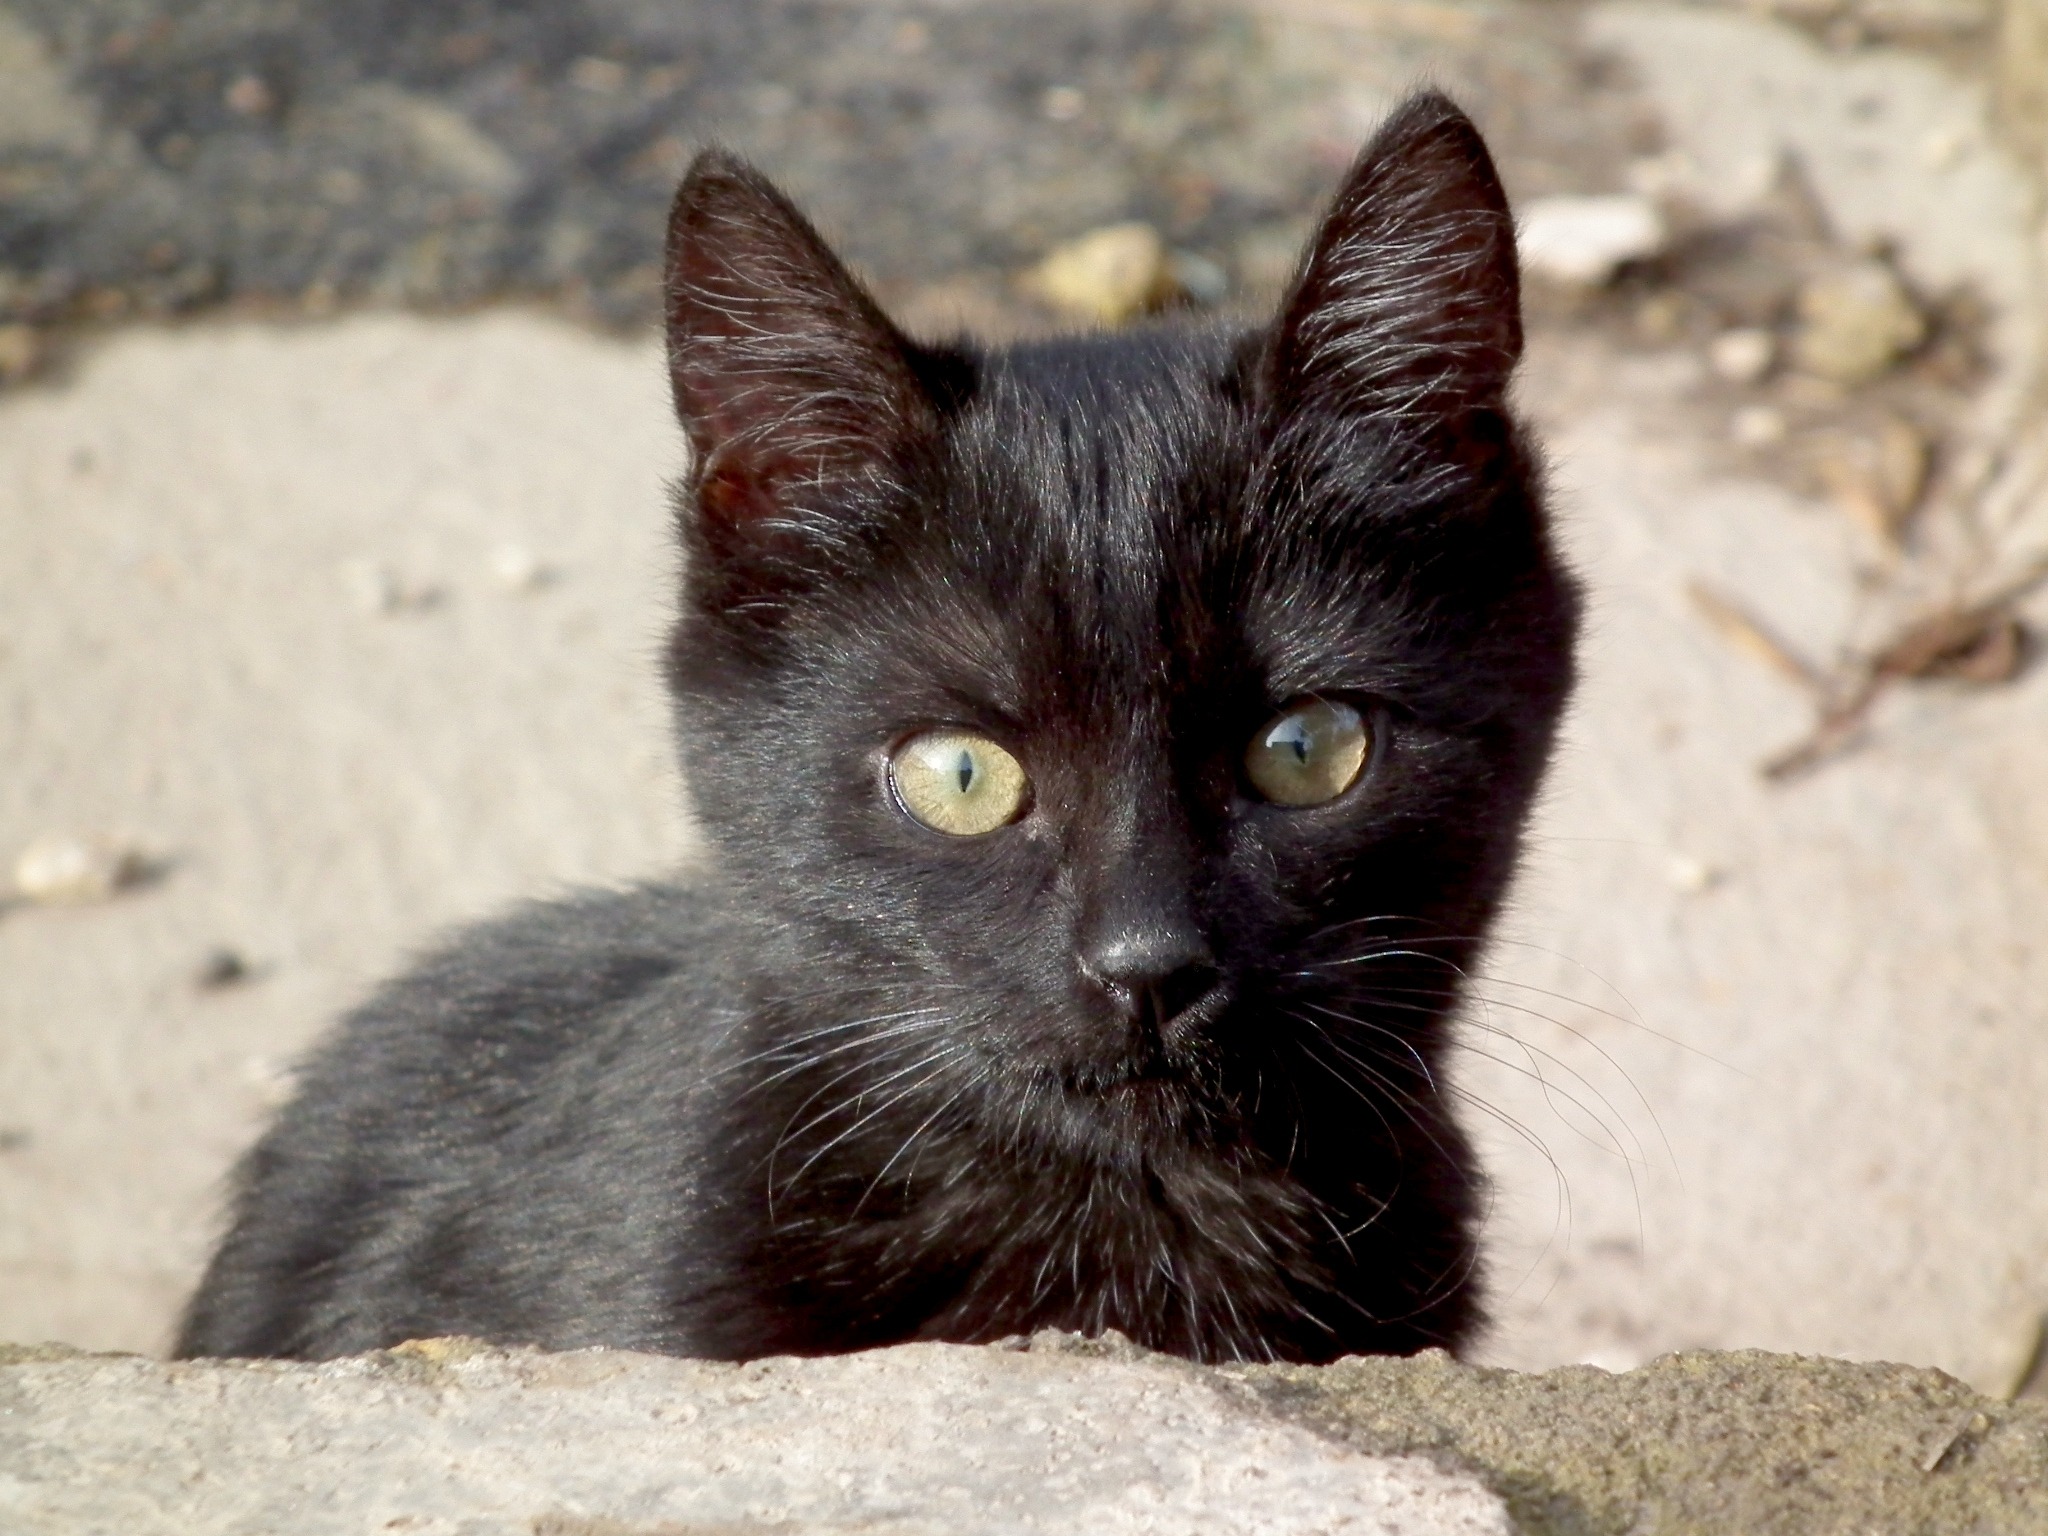
cute, pet, fur, portrait, kitten, cat, mammal, black cat, black, fauna, pets, cats, whiskers, animals, vertebrate, cat eyes, cat's eye, european shorthair, cat person, small to medium sized cats, cat like mammal, carnivoran, nebelung, domestic short haired cat